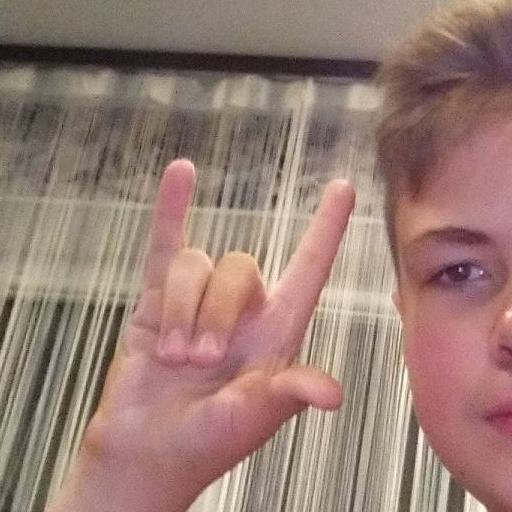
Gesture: rock